Spring Branch, Houston

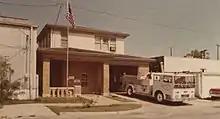
Fire Station 5, 1976

The Spring Branch District within Houston is served by the Houston Police Department Northwest Patrol Division, headquartered at 6000 Teague Road. The Spring Branch Storefront Station is located at Suite A at 8400 Long Point Road.